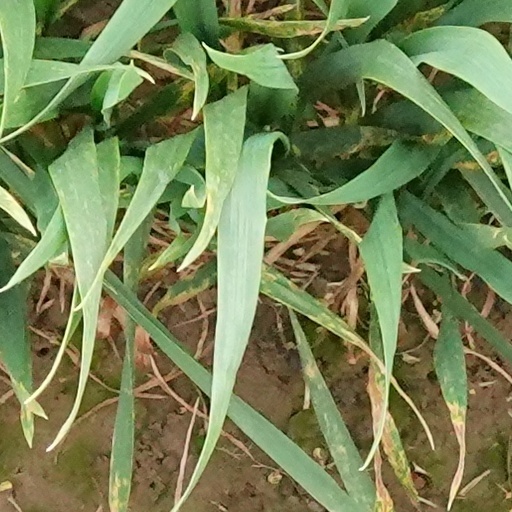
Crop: wheat